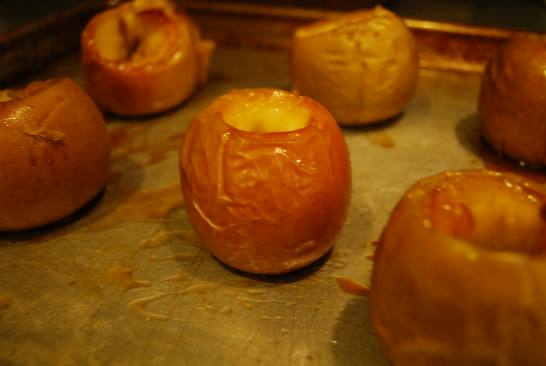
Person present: No